Shrikhandi Bhittha

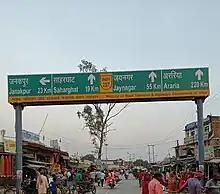
NH227 signage board at Bhitthamore

National Highway 227 (Old NH-104) passes through Bhitthamore. Thus it is a gateway to Janakpur, Nepal and parts of Sitamarhi & Madhubani along the border side. This road keeps on making headlines of news due to the floods & international border sharing with Nepal.